Triceratops

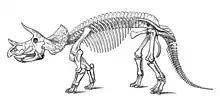
1896 skeletal restoration of "T. prorsus" by O. C. Marsh, based on the holotype skull YPM 1822 and referred elements

With time, the idea that the differing skulls might be representative of individual variation within one (or two) species gained popularity. In 1986, John Ostrom and Peter Wellnhofer published a paper in which they proposed that there was only one species, "Triceratops horridus". Part of their rationale was that there are generally only one or two species of any large animal in a region. To their findings, Thomas Lehman added the old Lull–Sternberg lineages combined with maturity and sexual dimorphism, suggesting that the "T. horridus–T. prorsus–T. brevicornus" lineage was composed of females, the "T. calicornis–T. elatus" lineage was made up of males, and the "T. obtusus–T. hatcheri" lineage was of pathologic old males.